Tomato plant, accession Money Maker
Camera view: bottom (45 deg); turntable rotation: 300 degrees
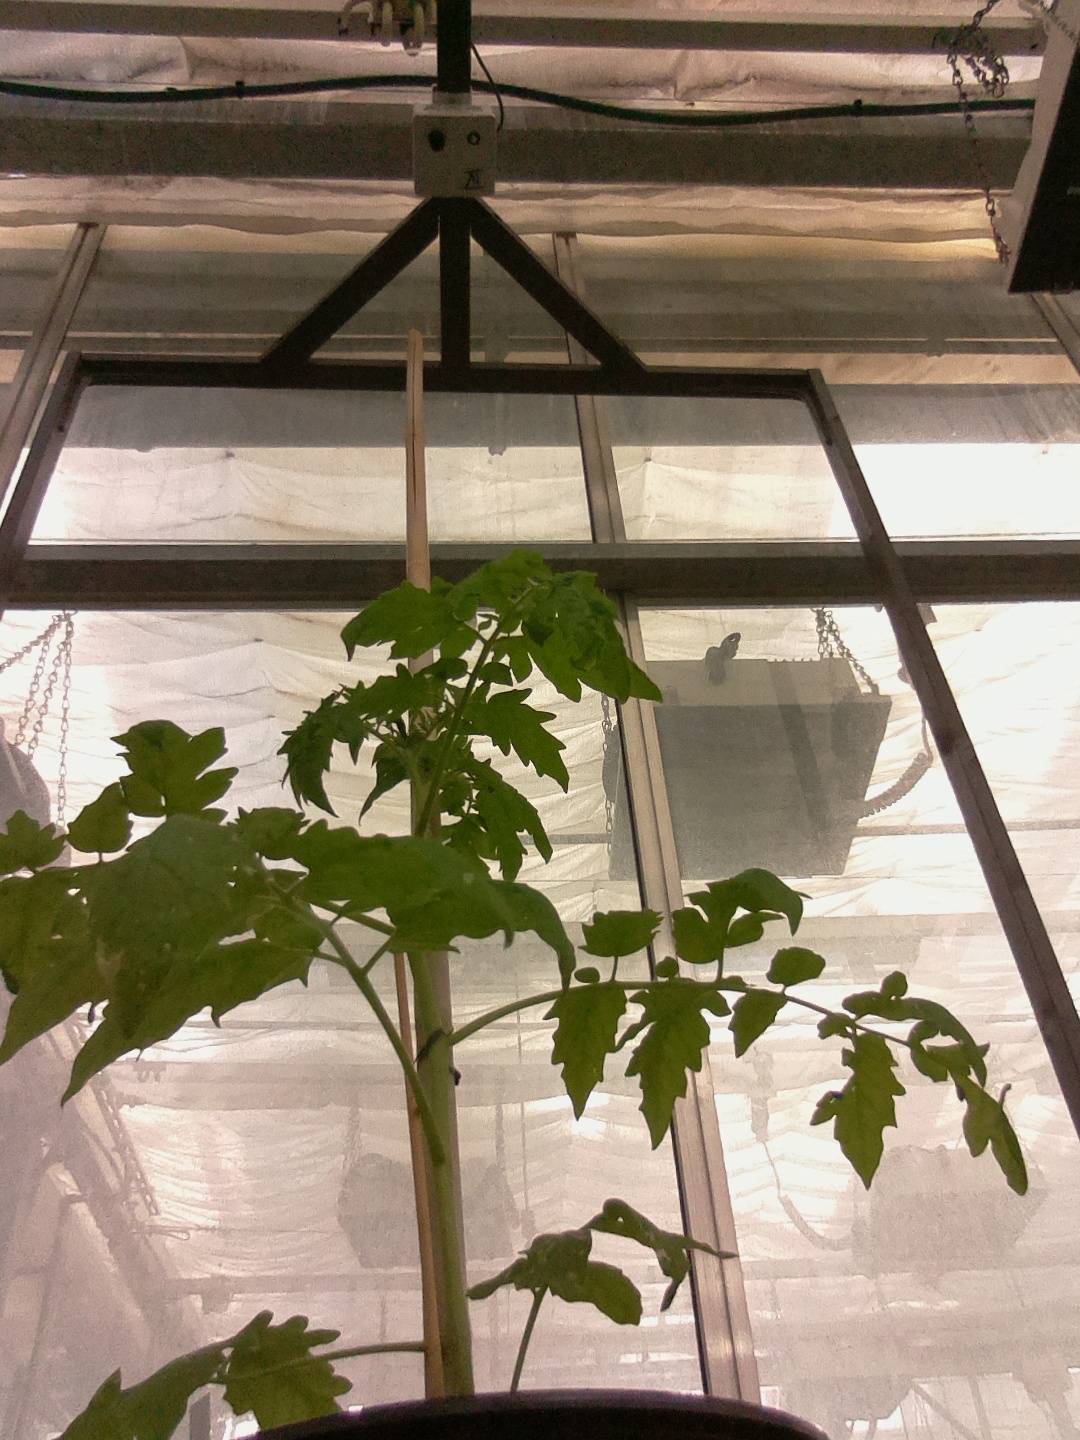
BBCH growth stage 14: 8 of true leaves visible